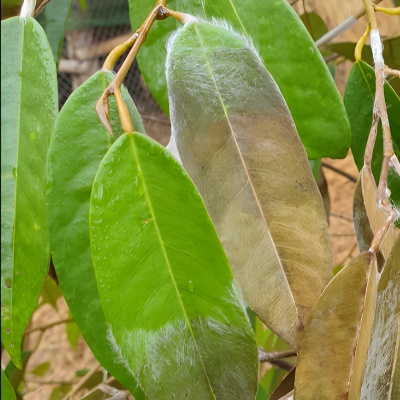
Label: Leaf_Rhizoctonia